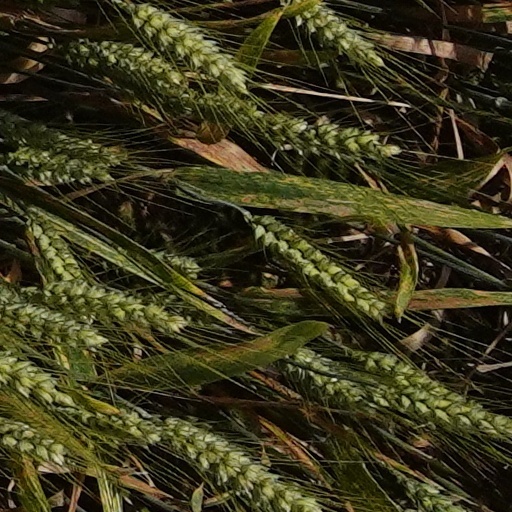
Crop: wheat